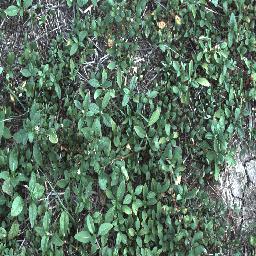
Label: negative